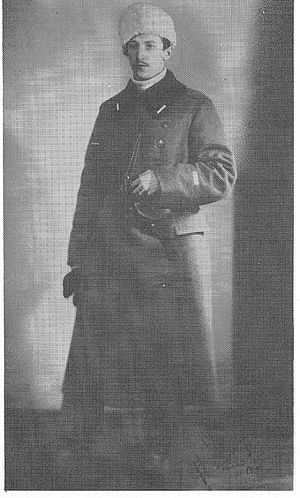
Helmer Wøldike
Helmer Wøldike
Helmer Andreas Fabricius Wøldike var en dansk modstandsmand.